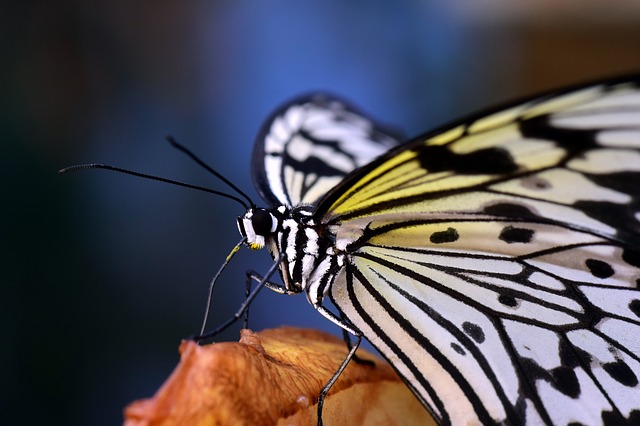
Label: farfalla